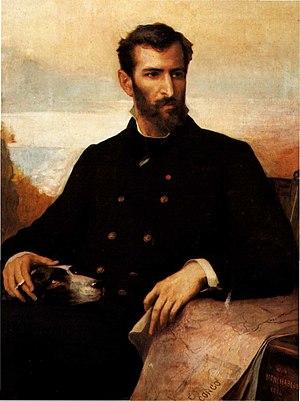
Pierre Savorgnan de Brazza est un explorateur et un colon italien, naturalisé français, officier de marine qui a ouvert la voie à la colonisation française en Afrique centrale.